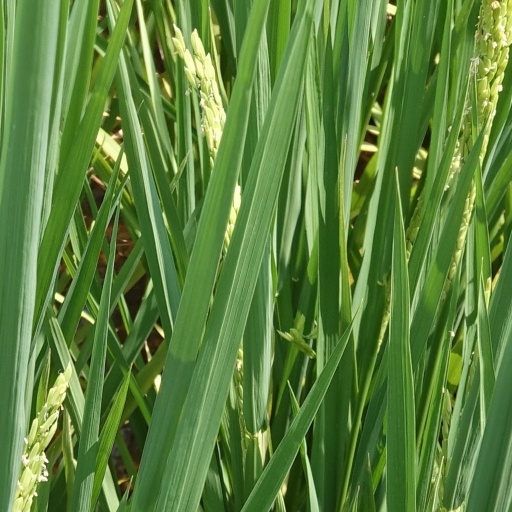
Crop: rice